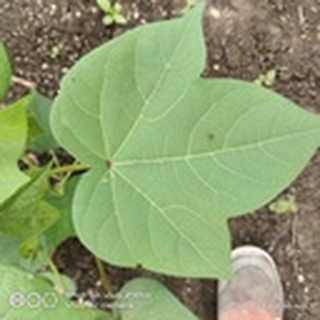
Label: healthy_cotton